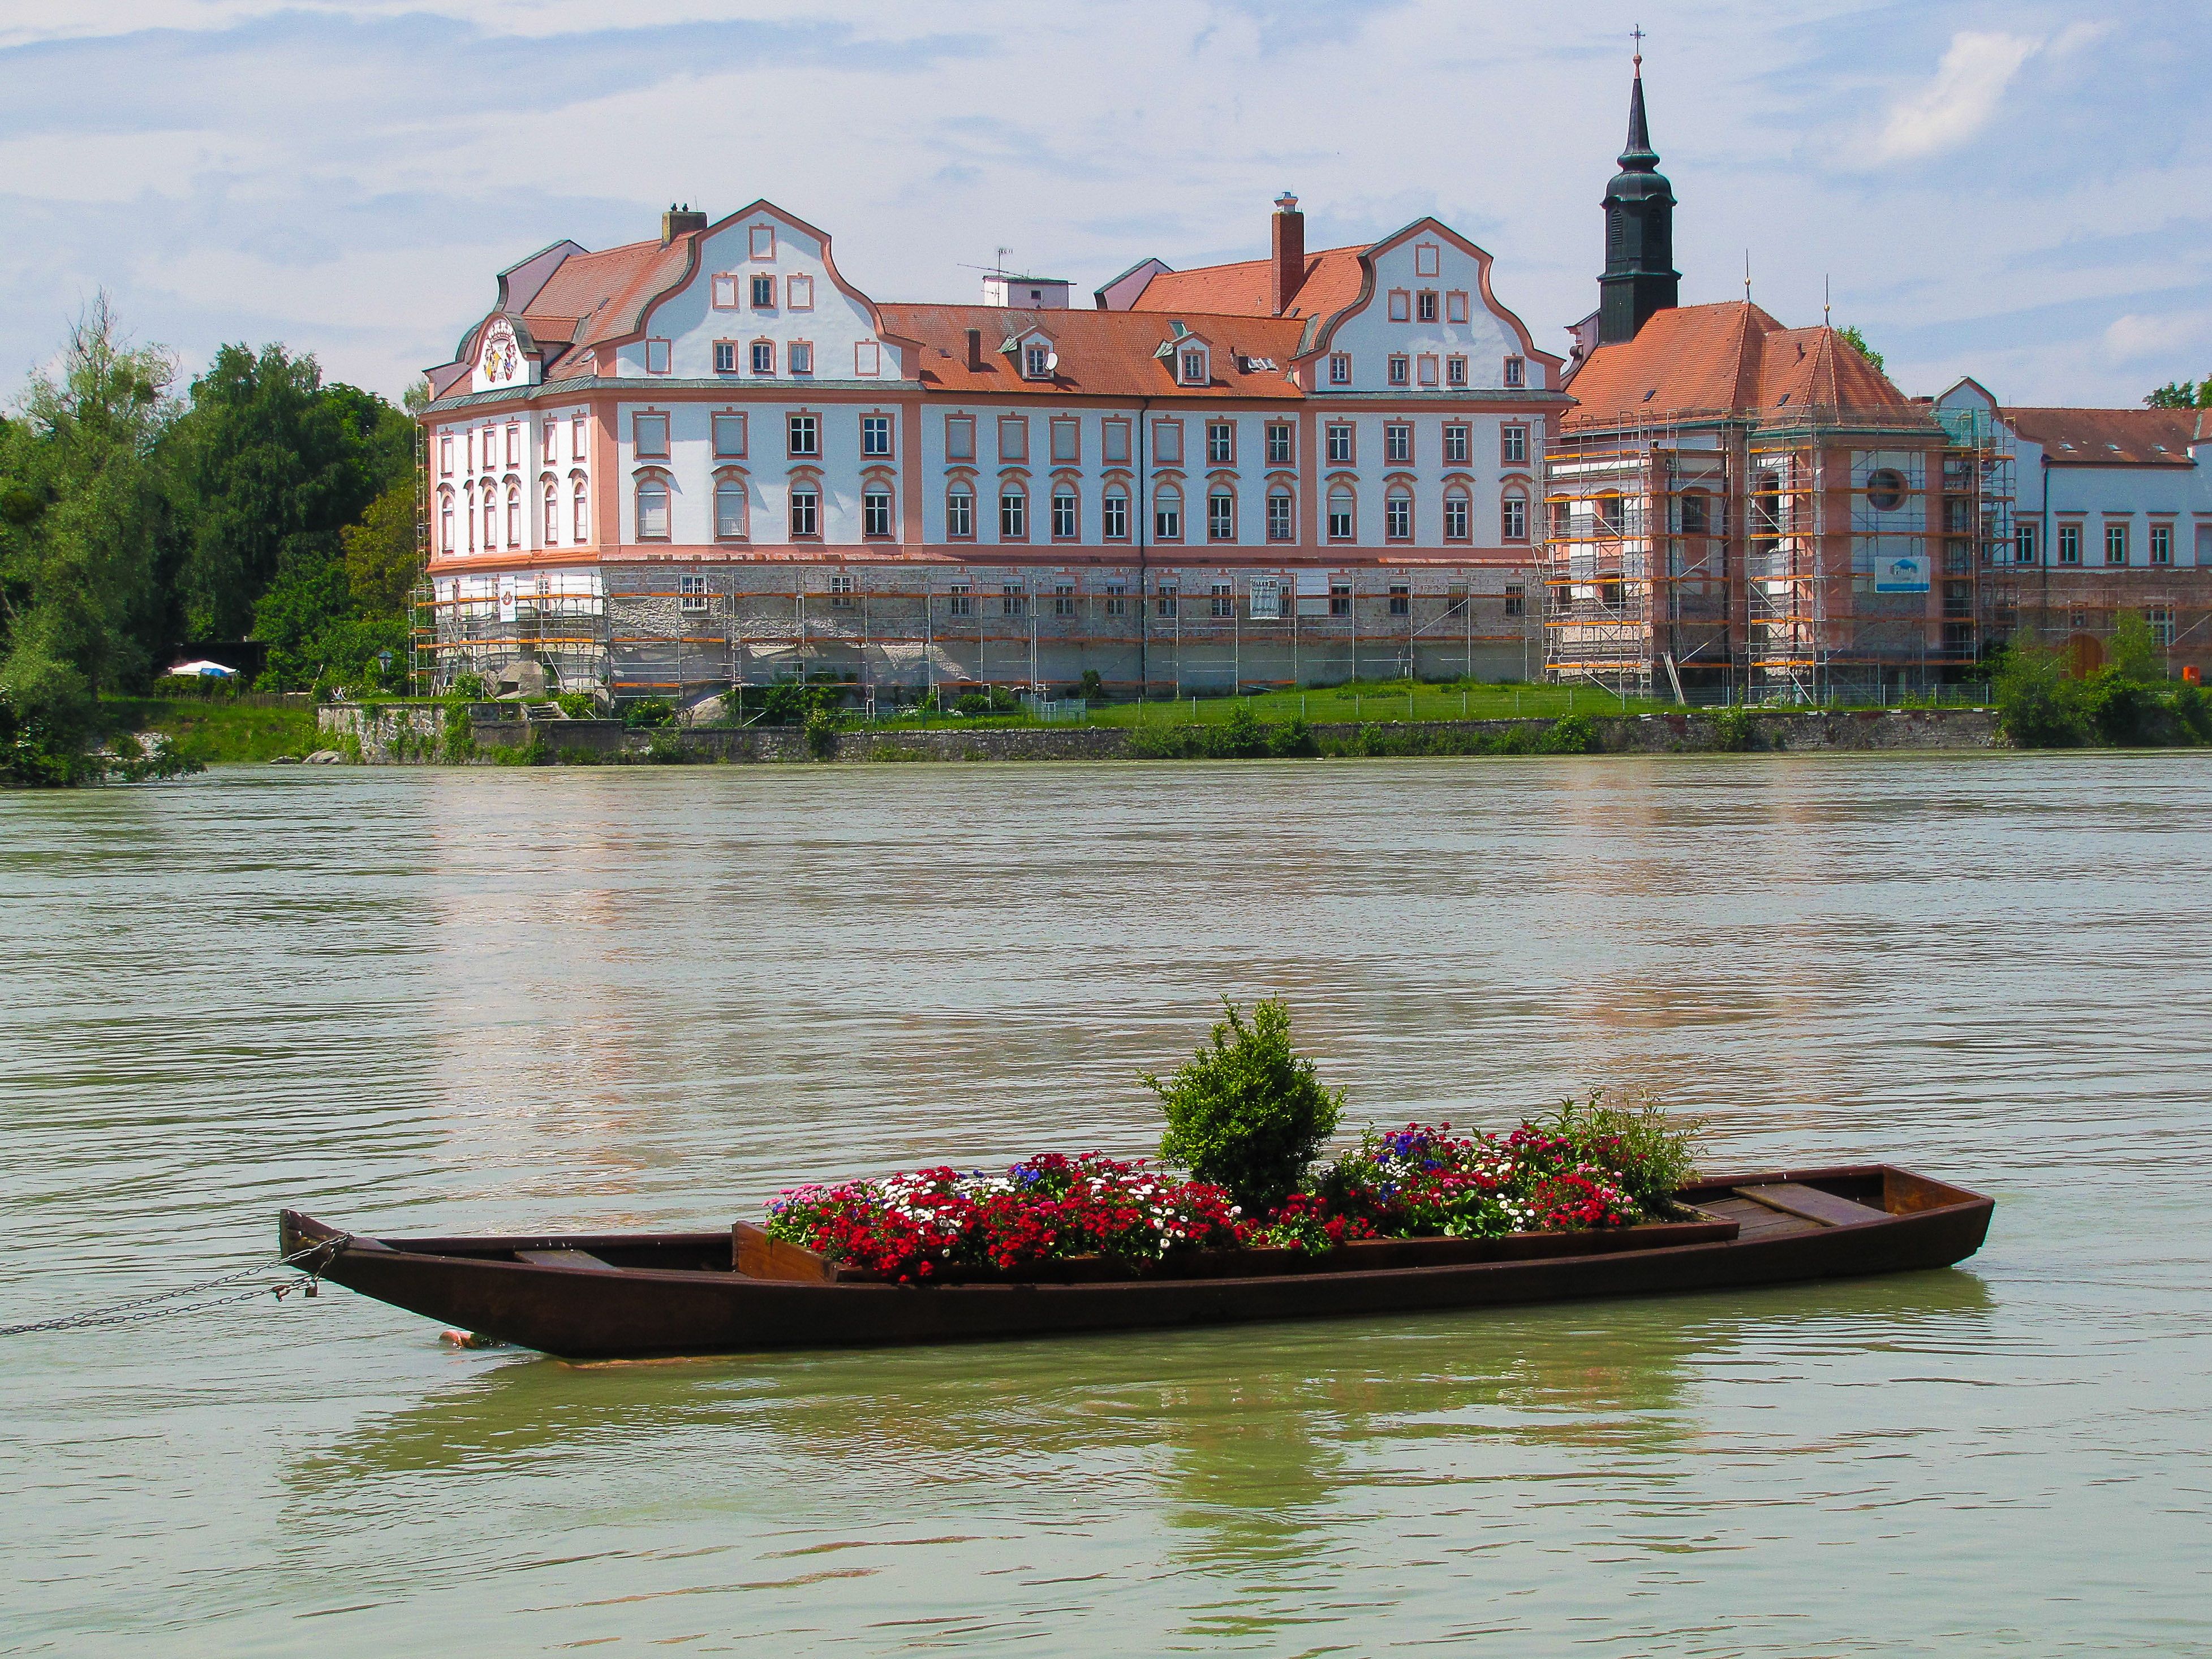
boat, river, canal, canoe, vehicle, waterway, boating, monastery, watercraft, rowing, inn, sch rding, watercraft rowing